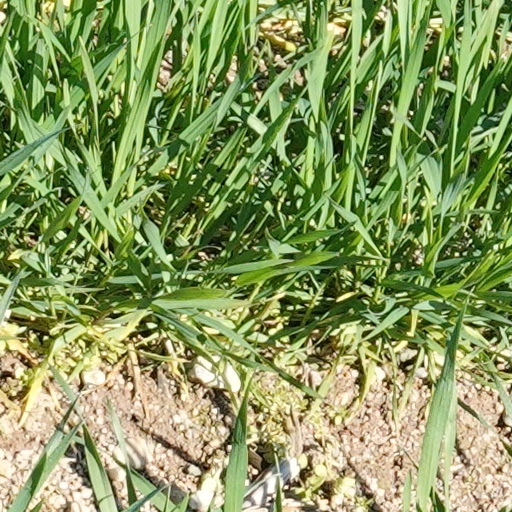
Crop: wheat